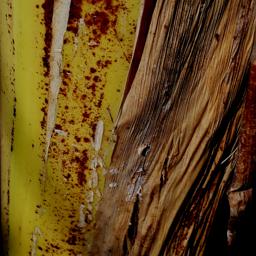
Label: PSEUDOSTEM WEEVIL